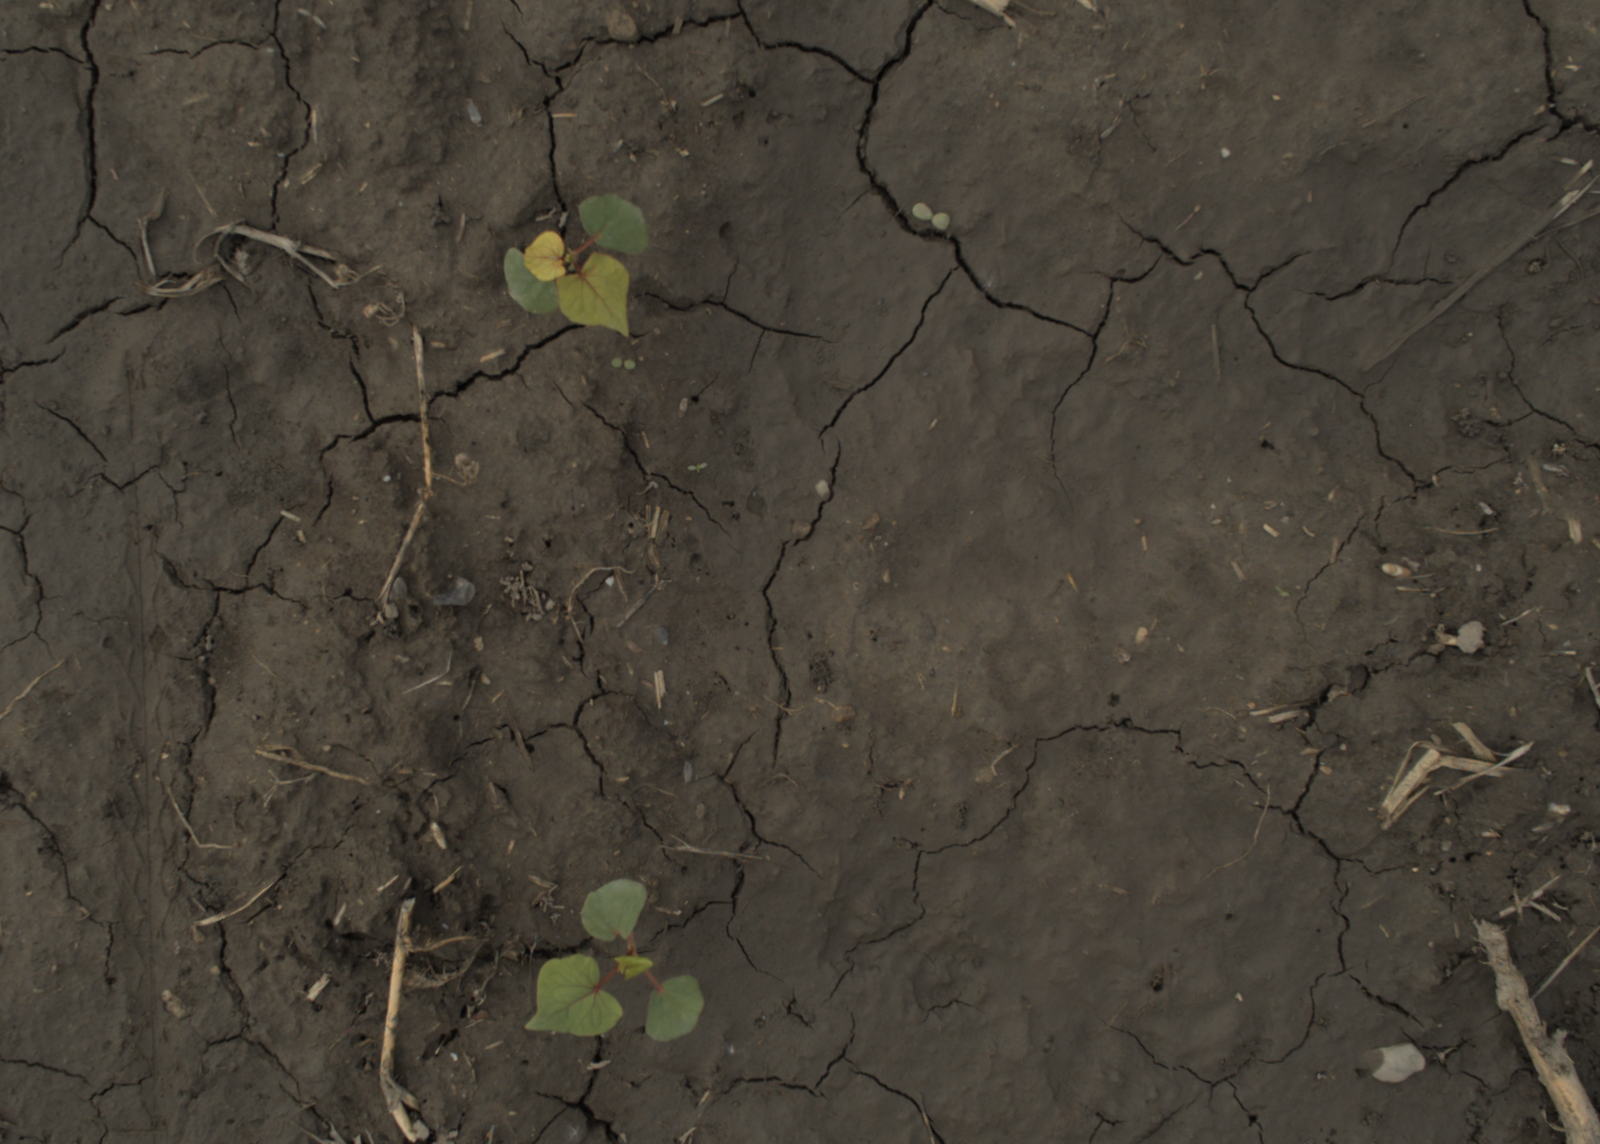
Capture date: 21.09.2021 10:59:58
Weather: mixed
Wind: light
Seeding date: 02.09.2021
Plant canopy height (mm): 962